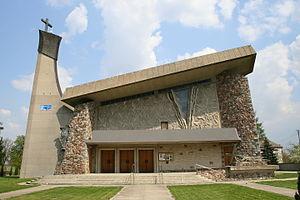
Wołyńce est un village polonais de la gmina de Siedlce dans la powiat de Siedlce de la voïvodie de Mazovie dans le centre-est de la Pologne.